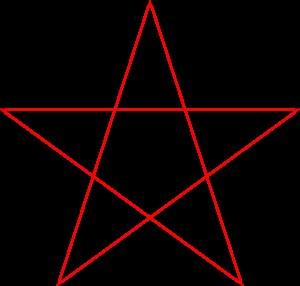
Pentagramme est, à l'origine, un terme qui concerne l'écriture. Il se réfère à un caractère calligraphié composés de cinq graphèmes élémentaires. Le signe de cantillation hébraïque chalchèlèt est un pentagramme.